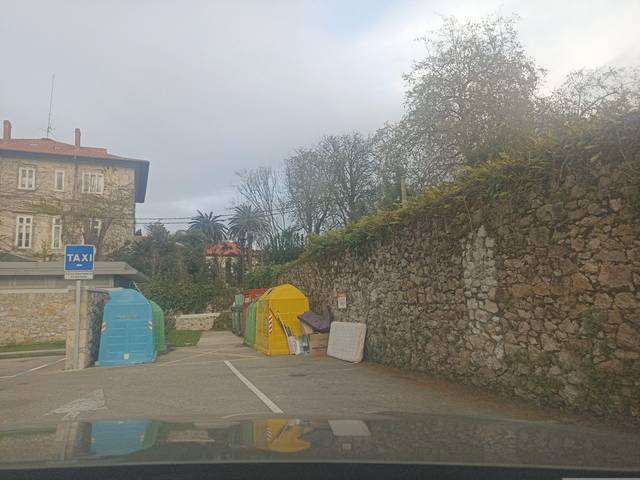
Region: Spain
Coordinates: 43.385, -4.293